Question: What is on the tree?
Tambaya: Menene a kan bishiyan?
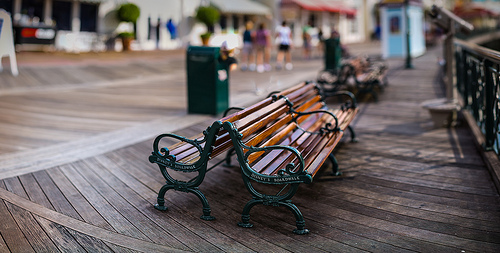
Answer: Green leaves.
Amsa: Korayen ganye.